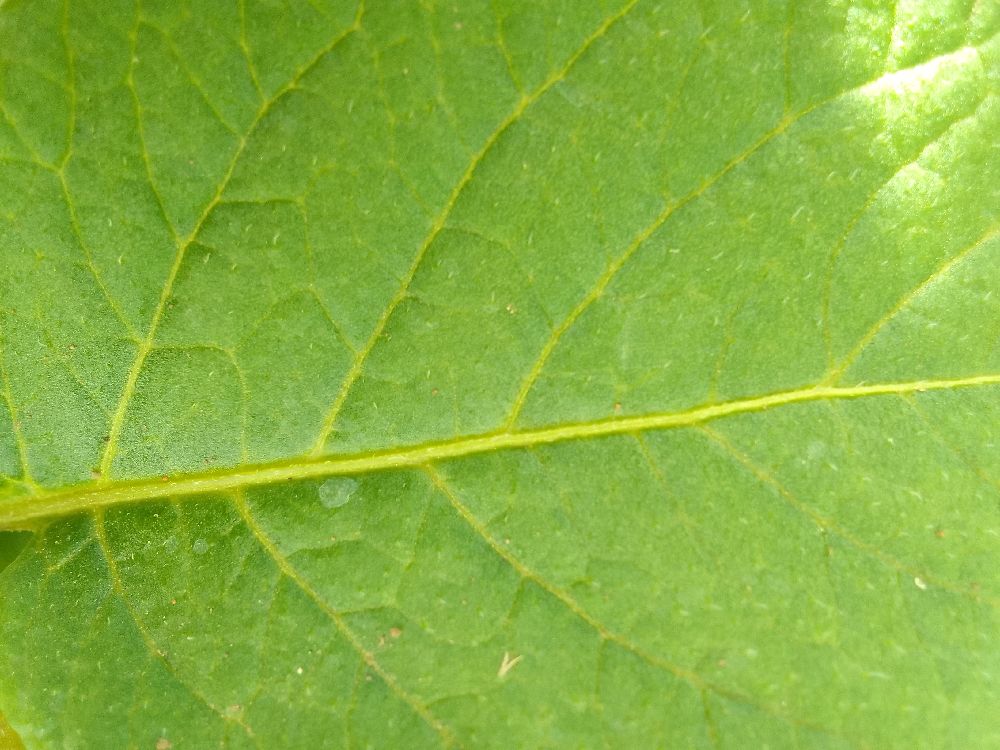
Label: Healthy